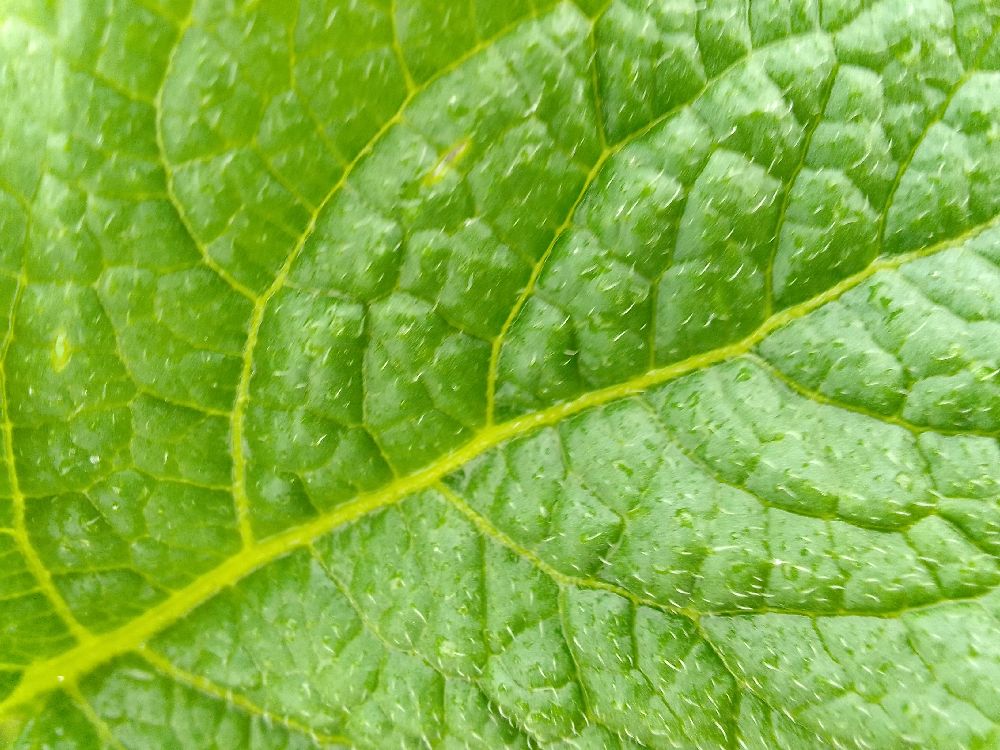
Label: Healthy